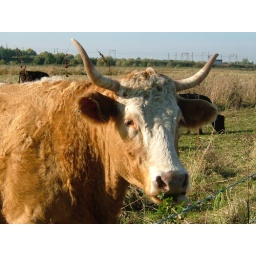
The cow enjoys some snacks passed over the fence